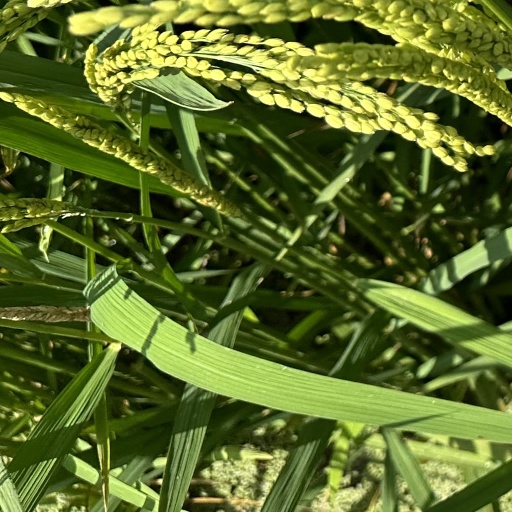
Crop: rice